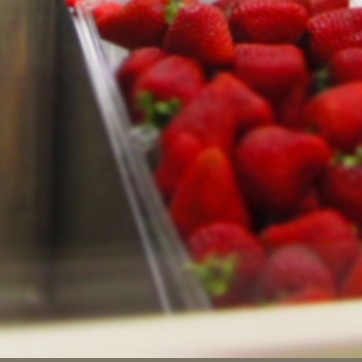
Material: food